Shimizu no kanja Yoshitaka

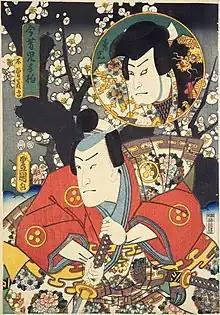
"Kiso Yoshitaka and Kanemitsu" by Utagawa Toyokuni III in 1855

Yoshitaka was born in around 1173, at Ōkura, Musashi. In 1180, the leaders of Minamoto clan were called to aid against Heike clan in the name of Prince Mochihito. While Yoritomo raised an army at Kamakura, Yoshitaka's father Yoshinaka also raised an army in Kiso Valley. However, the rivelry between Yoritomo and Yoshinaka was heated up because their uncle Yukiie fled into Yoshinaka from the conflict with Yoritomo. Yoshinaka decided the reconciliation with Yoritomo, considering up-coming war against Heike.